COVID-19 vaccination in France

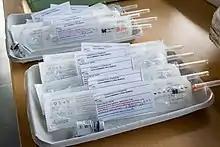
Pfizer vaccines ready to be injected in a vaccination center on 8 January 2021 in Strasbourg.

COVID-19 vaccination in France started on 27 December 2020 after the approval of Pfizer–BioNTech COVID-19 vaccine by the European Union commission.